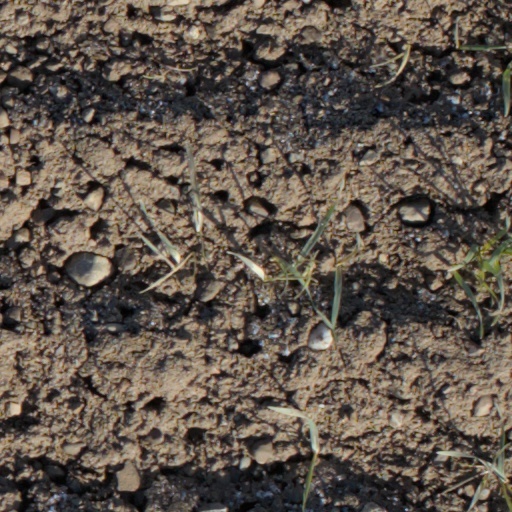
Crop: wheat